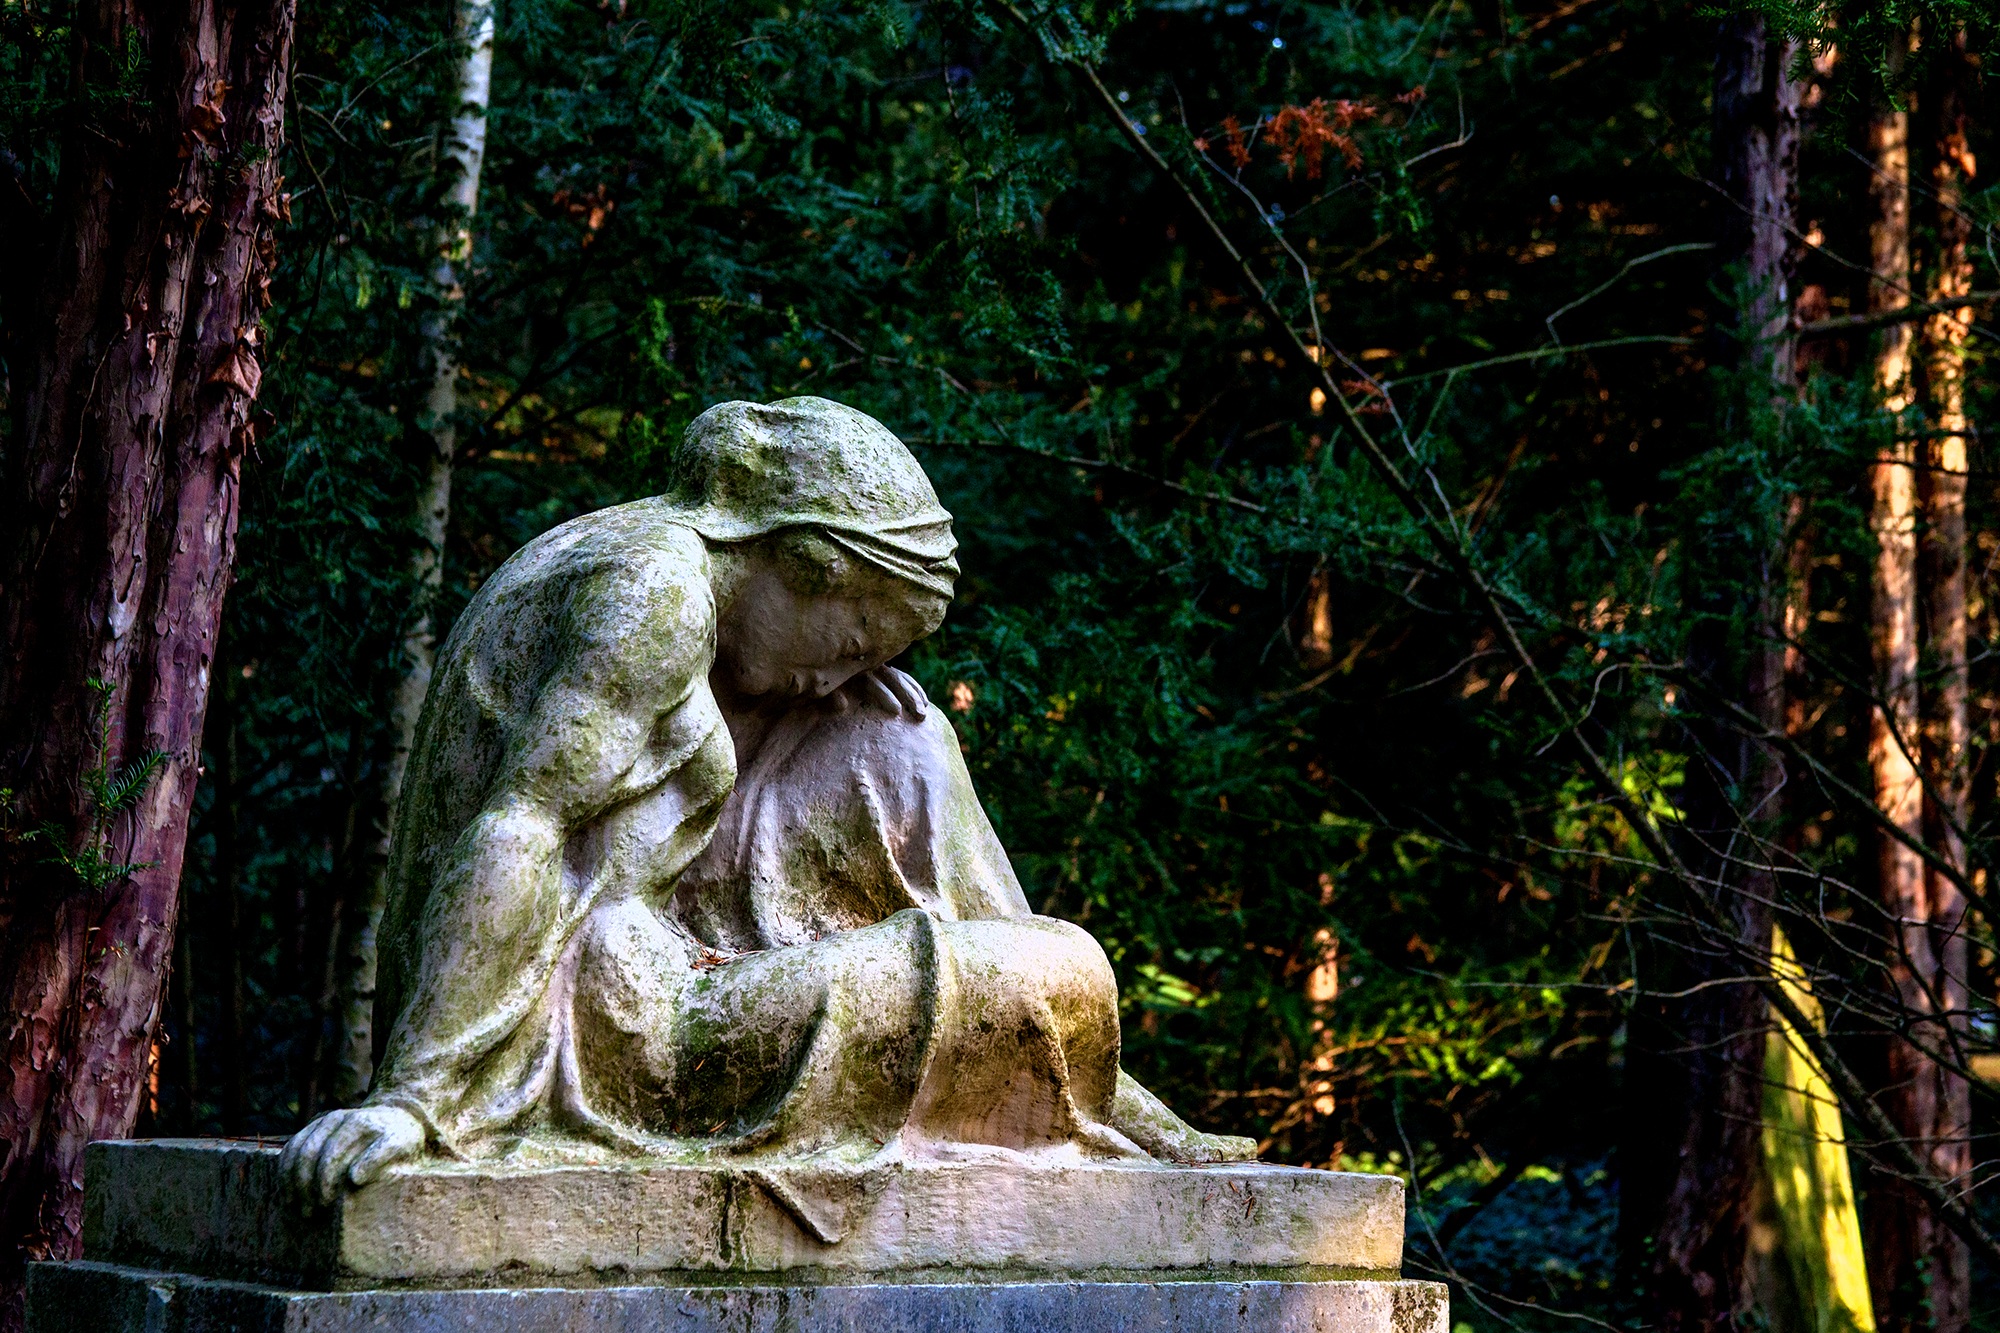
forest, stone, monument, statue, jungle, cemetery, tombstone, grave, sculpture, angel, temple, faith, hope, woodland, angel figure, water feature, mourning